2017 Man Booker Prize

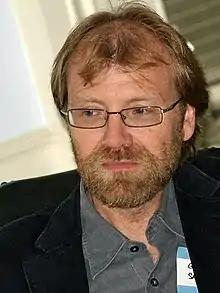
George Saunders, winner of the 2017 Man Booker Prize

The 2017 Booker Prize for Fiction was awarded at a ceremony on 17 October 2017. The Man Booker dozen of 13 books was announced on 27 July, narrowed down to a shortlist of six titles on 13 September. George Saunders was awarded the 2017 Booker Prize for his novel "Lincoln in the Bardo", receiving £50,000 (~$65,000), and becoming the second American author in a row to be awarded the prize.